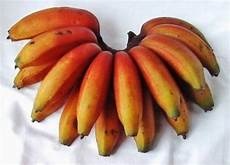
Label: banana